Cathedral Basilica of Salvador

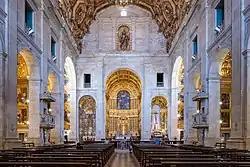
View of the nave and chancel

The Jesuits built the current church structure in the Mannerist style then fashionable in Portugal. The façade is very similar to contemporary Portuguese churches like the Jesuit Church of Coimbra. The façade is made in light "Lioz" stone brought from Portugal, a feature also found in the Basilica of the Immaculate Conception in the lower city of Salvador. The facade is flanked by two short bell towers. It has three portals with statues of Jesuit saints, Ignatius of Loyola, Francis Xavier and Francis Borgia. The gable on the upper storey of the façade is flanked by typical Mannerist volutes.